Toyota Stadium (Texas)

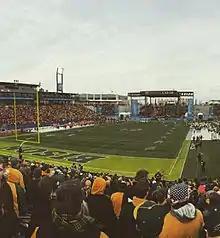
2015 FCS National Championship football game between North Dakota State and Jacksonville State at Toyota Stadium.

On September 17, 2024, the City of Frisco approved a $182 million redevelopment project. Improvements include three new clubs, renovated stadium entrances, the removal of the north-end concert stage for supporter standing areas, the largest LED video board of any soccer-specific stadium in the nation, and architecturally distinctive European-style roof structures covering the east, west, and majority of the north stands that will provide much-needed shade for supporters.